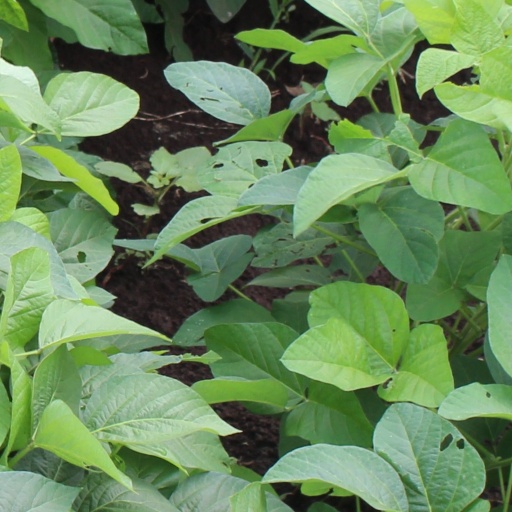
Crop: soybean